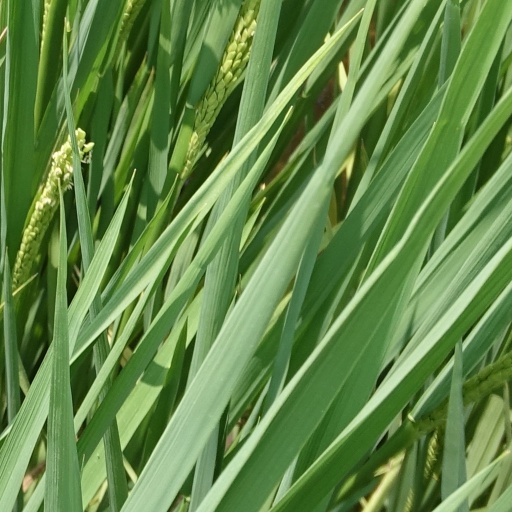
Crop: rice